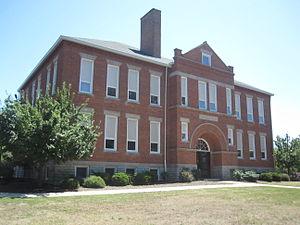
L'île Kelleys est une île de la moitié ouest du lac Erié, dans le comté d'Erie. C'est l'une des plus grandes îles de l'archipel des îles Bass et c'est aussi un village qui occupe toute l'île.